Kingdom of Scotland

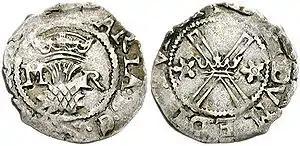
A bawbee minted during the reign of Mary, Queen of Scots

Early Scottish coins were virtually identical in silver content to English ones, but from onwards their silver content began to depreciate more rapidly than their English counterparts. Between 1300 and 1605, Scottish coins lost silver value at an average of 12 percent every decade, three times higher than the English rate. The Scottish penny became a base metal coin by and virtually disappeared as a separate coin from onwards. In 1356, an English proclamation banned the lower quality Scottish coins from being circulated in England. After the union of the Scottish and English crowns in 1603, the Pound Scots was reformed to closely match coins of the pound sterling, with £12 Scots equal to £1 sterling. The Parliament of Scotland enacted proposals in 1695 to set up the Bank of Scotland. The bank issued pound notes from 1704, which had the face value of £12 Scots. Scottish currency was abolished after the 1707 Act of Unions, with Scottish coins in circulation being drawn in to be re-minted according to English standards.